Knowlton Hat Factory

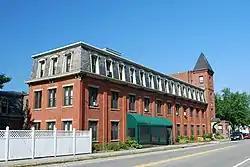

The Knowlton Hat Factory is a historic factory building in Upton, Massachusetts.